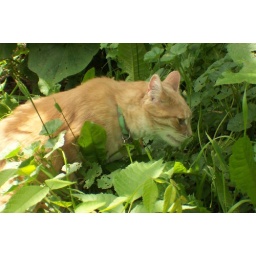
Gabby from Mad Cat Pet Supplies eating grass in the Williamson Street Park next door to her store.